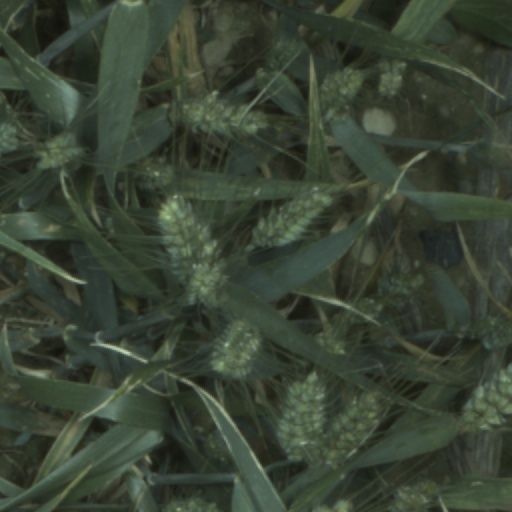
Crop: wheat